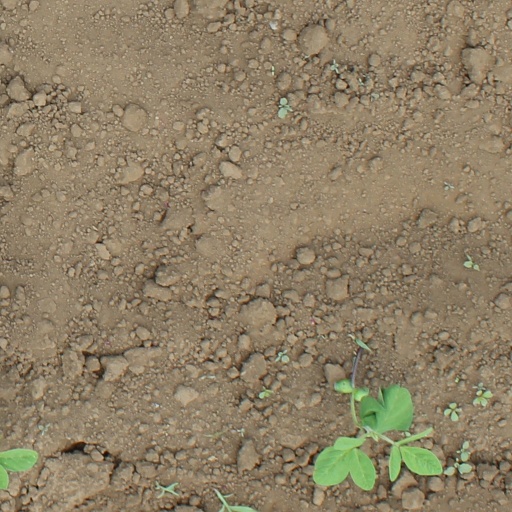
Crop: soybean